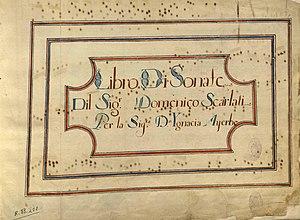
Page de titre du manuscrit Ayerbe de Madrid (E-Mc, ms. 3-1408), intitulé Libro di Sonate del signor Domenico Scarlatti.
La sonate K. 183 en fa mineur est une œuvre pour clavier du compositeur italien Domenico Scarlatti.
Le tableau suivant liste les sonates pour clavier composées par Domenico Scarlatti en suivant les catalogues musicologiques, les sources manuscrites et les premières éditions ; il permet leur concordance.